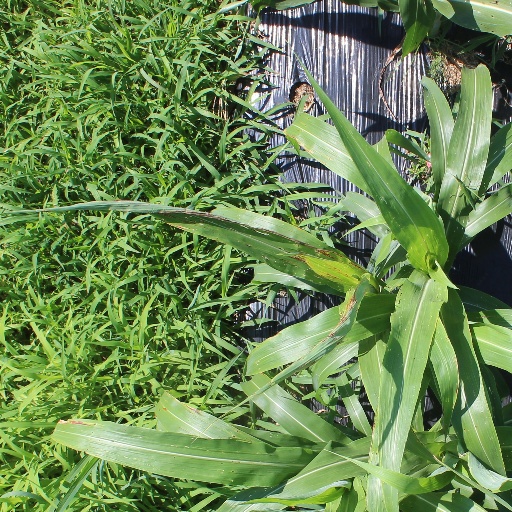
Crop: sorghum